Purbeck Mineral and Mining Museum

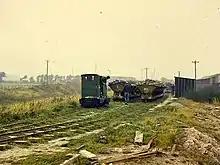
Narrow gauge diesel locomotives at Eldons Sidings of Fayles Tramway

In about 1907 the Middlebere tramway fell out of use and a link to Newton was constructed to a gauge of , rails were laid from a point just southeast of the Slepe Road bridge at Norden across the Heath to join the Newton tramway, giving an outlet to Goathorn Pier. The line was in length, another locomotive was purchased. The railway enabled some of the clay from Norden to be exported via Goathorn pier and in turn some of the clay from Newton to exit Purbeck by train via Eldon Sidings. The railway was also used in 1924 to construct the Training Bank to maintain a navigable approach to Poole Harbour. It was constructed from limestone blocks (Portland and Purbeck stone) which were carried by the railway from Norden to Goathorn where they were loaded on to barges.